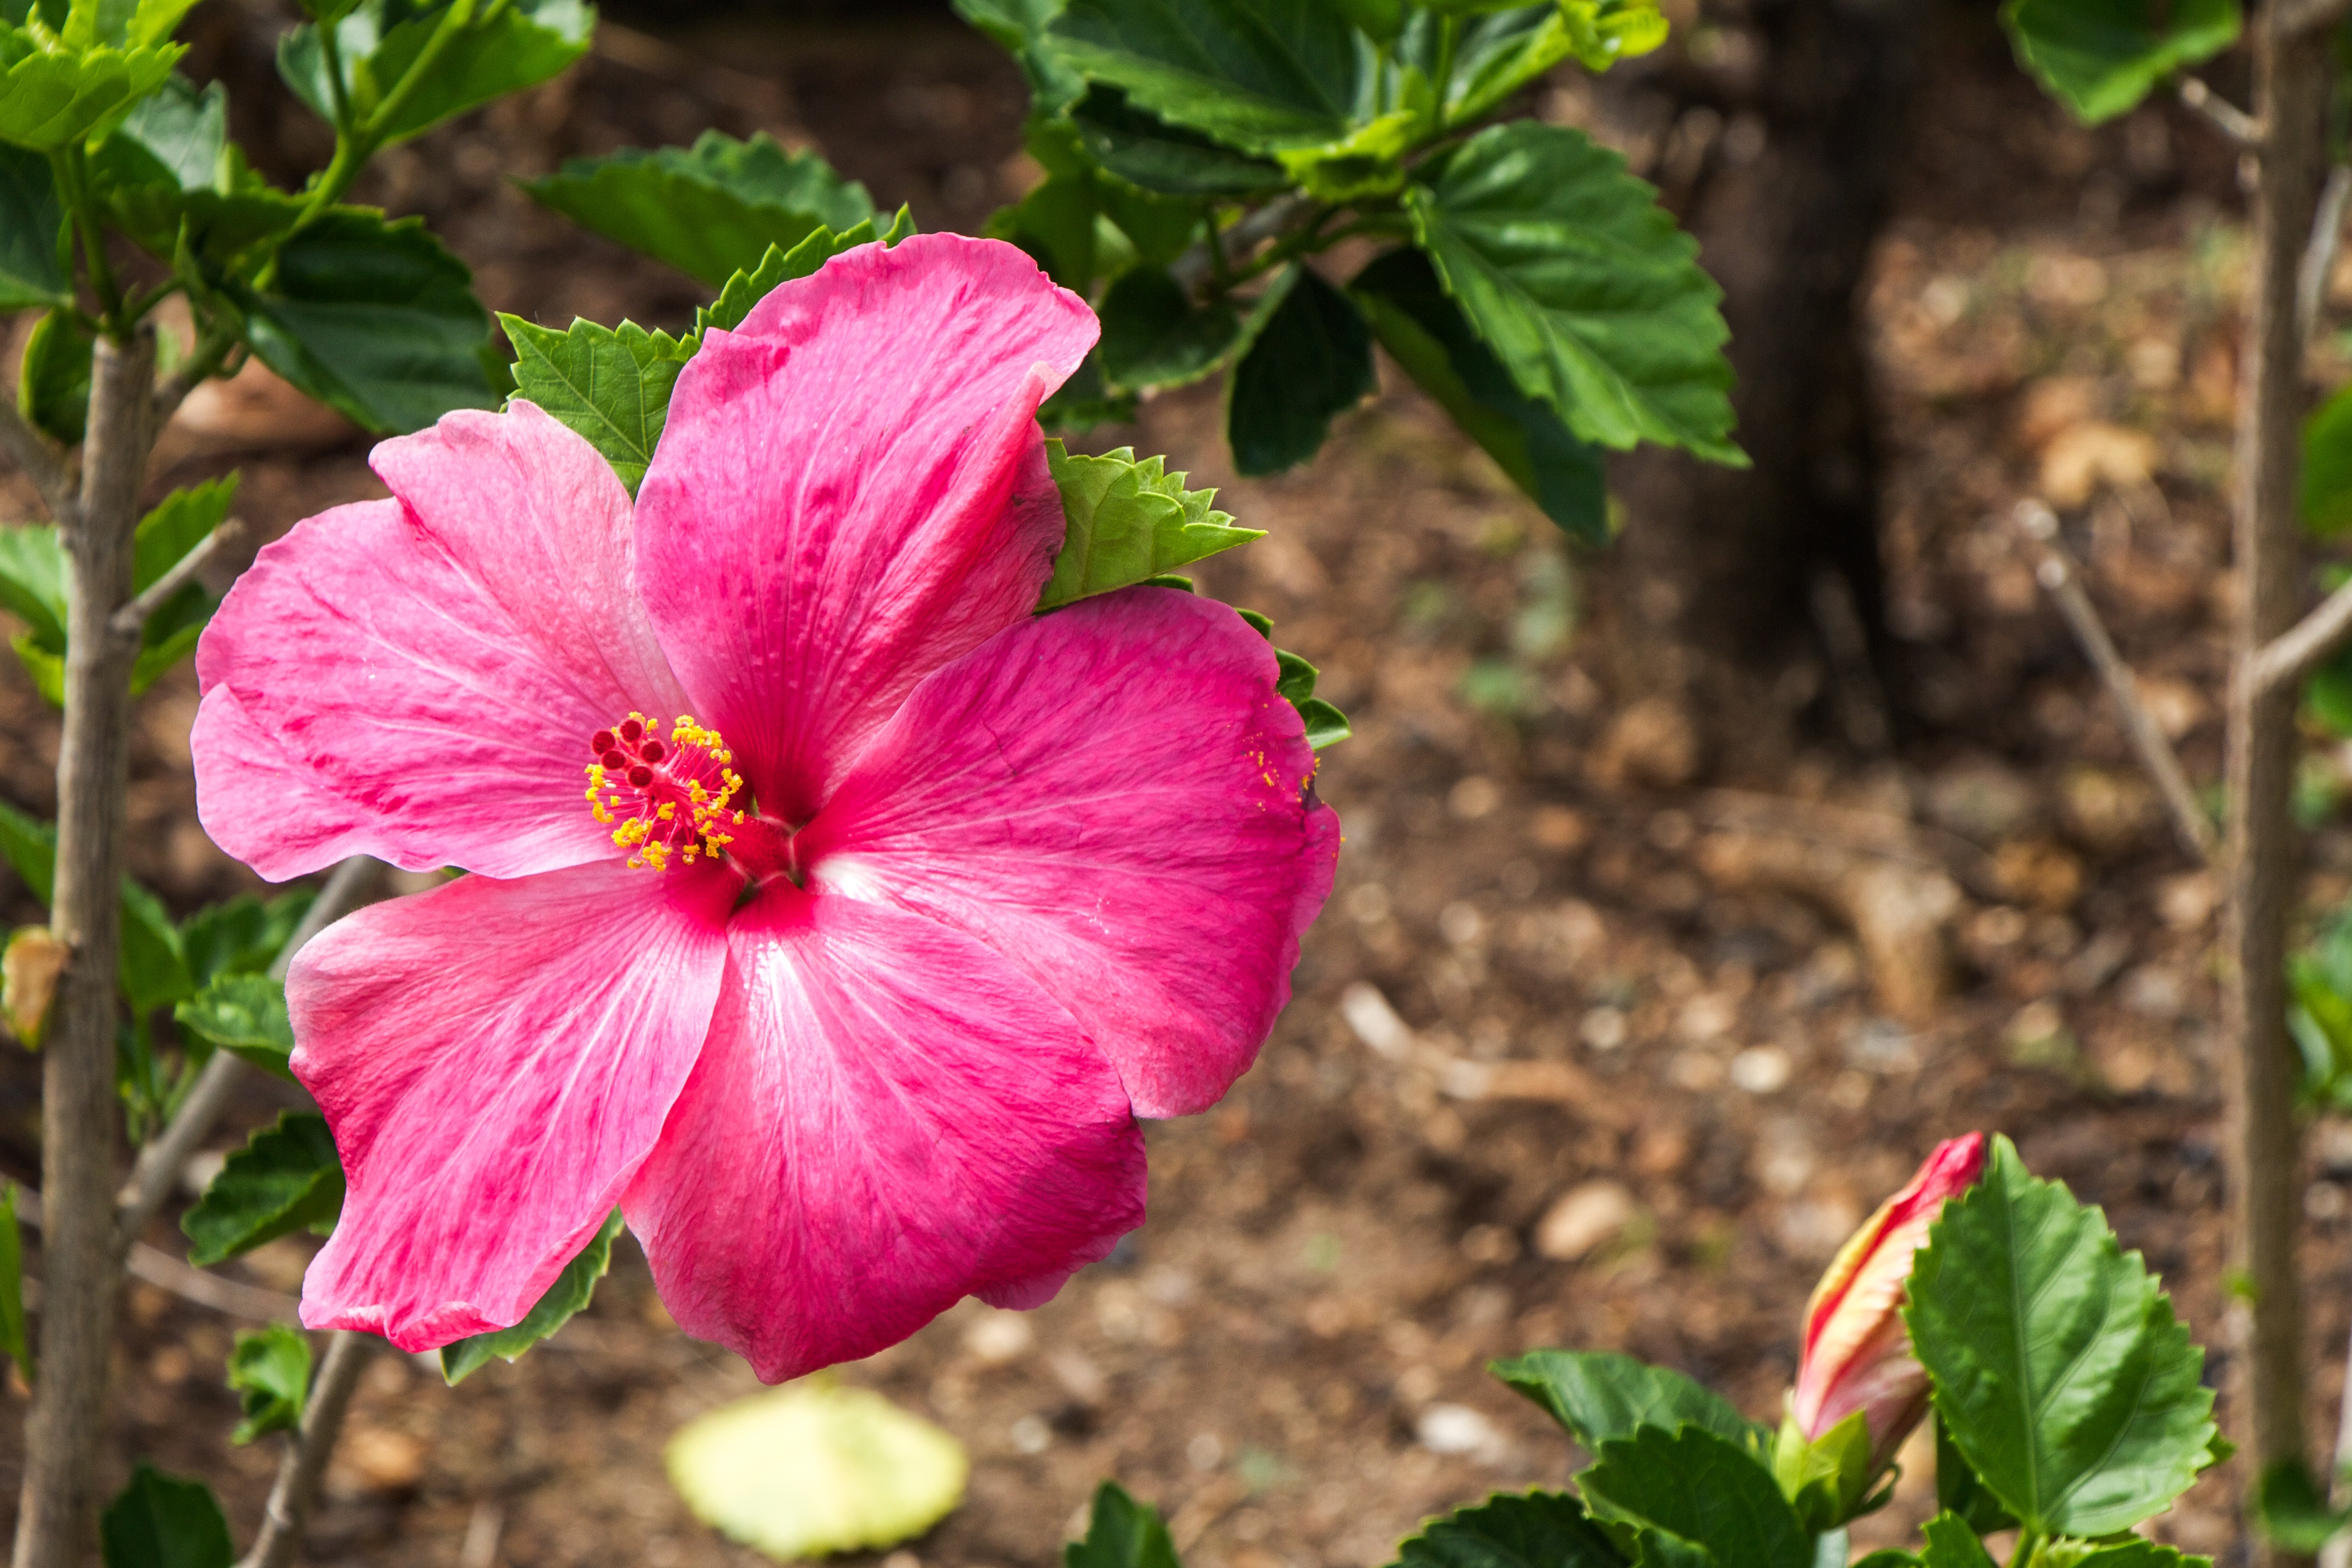
nature, outdoor, sand, blossom, plant, leaf, flower, petal, bloom, summer, vacation, travel, floral, green, red, tropical, color, macro, grow, natural, holiday, romance, botany, hawaii, colorful, yellow, garden, closeup, tourism, pink, flora, botanical, wildflower, shrub, bright, culture, beautiful, exotic, hawaiian, magenta, pacific, hibiscus, vibrant, aloha, malvales, botanic, macro photography, frangipani, flowering plant, tropical flowers, hawaiian flowers, polynesian, chinese hibiscus, annual plant, land plant